Describe the emotion expressed in this image:  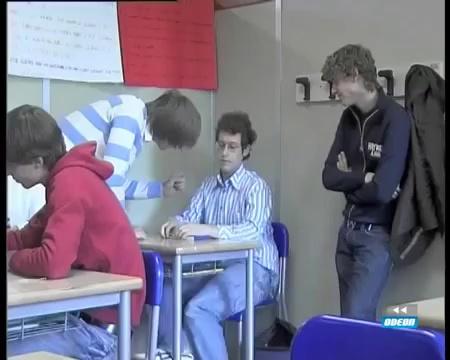
This person displays Pain, valence and arousal with low intensity.